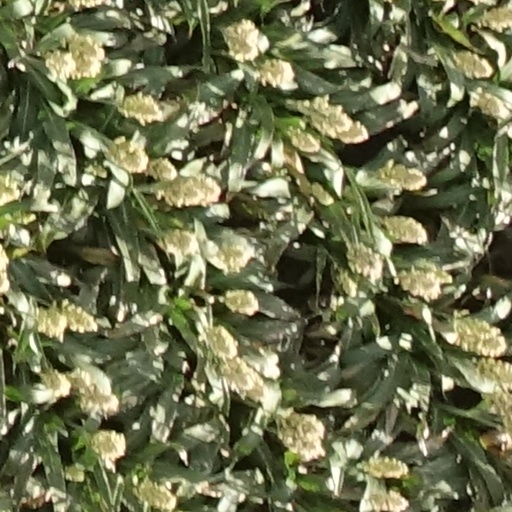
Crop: sorghum